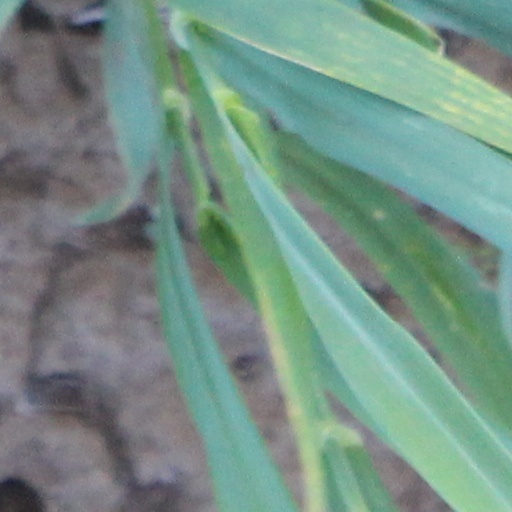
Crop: wheat